Thomas Laird

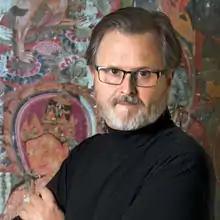

Thomas C. Laird (born June 30, 1953) is an American journalist, writer, and photographer who specializes in Tibet.